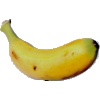
Label: banana_lady_finger